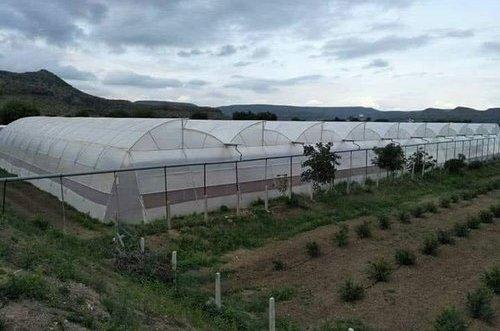
Kilimo cha viwandani imewawezesha wakulima kuvuna mimea aina mbalimbali na kuvipeleka sokoni kwa kuuza bila wasiwasi.